Nagore Durgha, Singapore

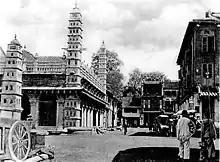
Nagore Durgha, late 19th/early 20th century

Nagore Dargah was built to commemorate a visit to the island by Nagore Syed Abdul Qadir Shahul Hamid, a Sufi saint of the Chulia people, who was travelling around Southeast Asia propagating the teachings of Islam. In 1827, the land on which the shrine stands was granted to a man named Kaderpillai on condition that it was not to be used for a building of wood and attap.